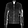
Label: Coat